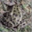
Label: frog